Nail disease

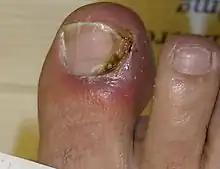
Onychia without granuloma

A nail disease or onychosis is a disease or deformity of the nail. Although the nail is a structure produced by the skin and is a skin appendage, nail diseases have a distinct classification as they have their own signs and symptoms which may relate to other medical conditions. Some nail conditions that show signs of infection or inflammation may require medical assistance.